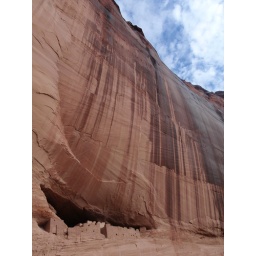
cliff over the white house